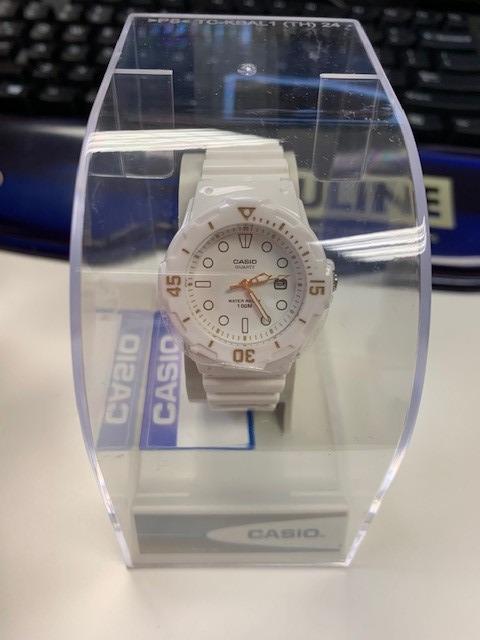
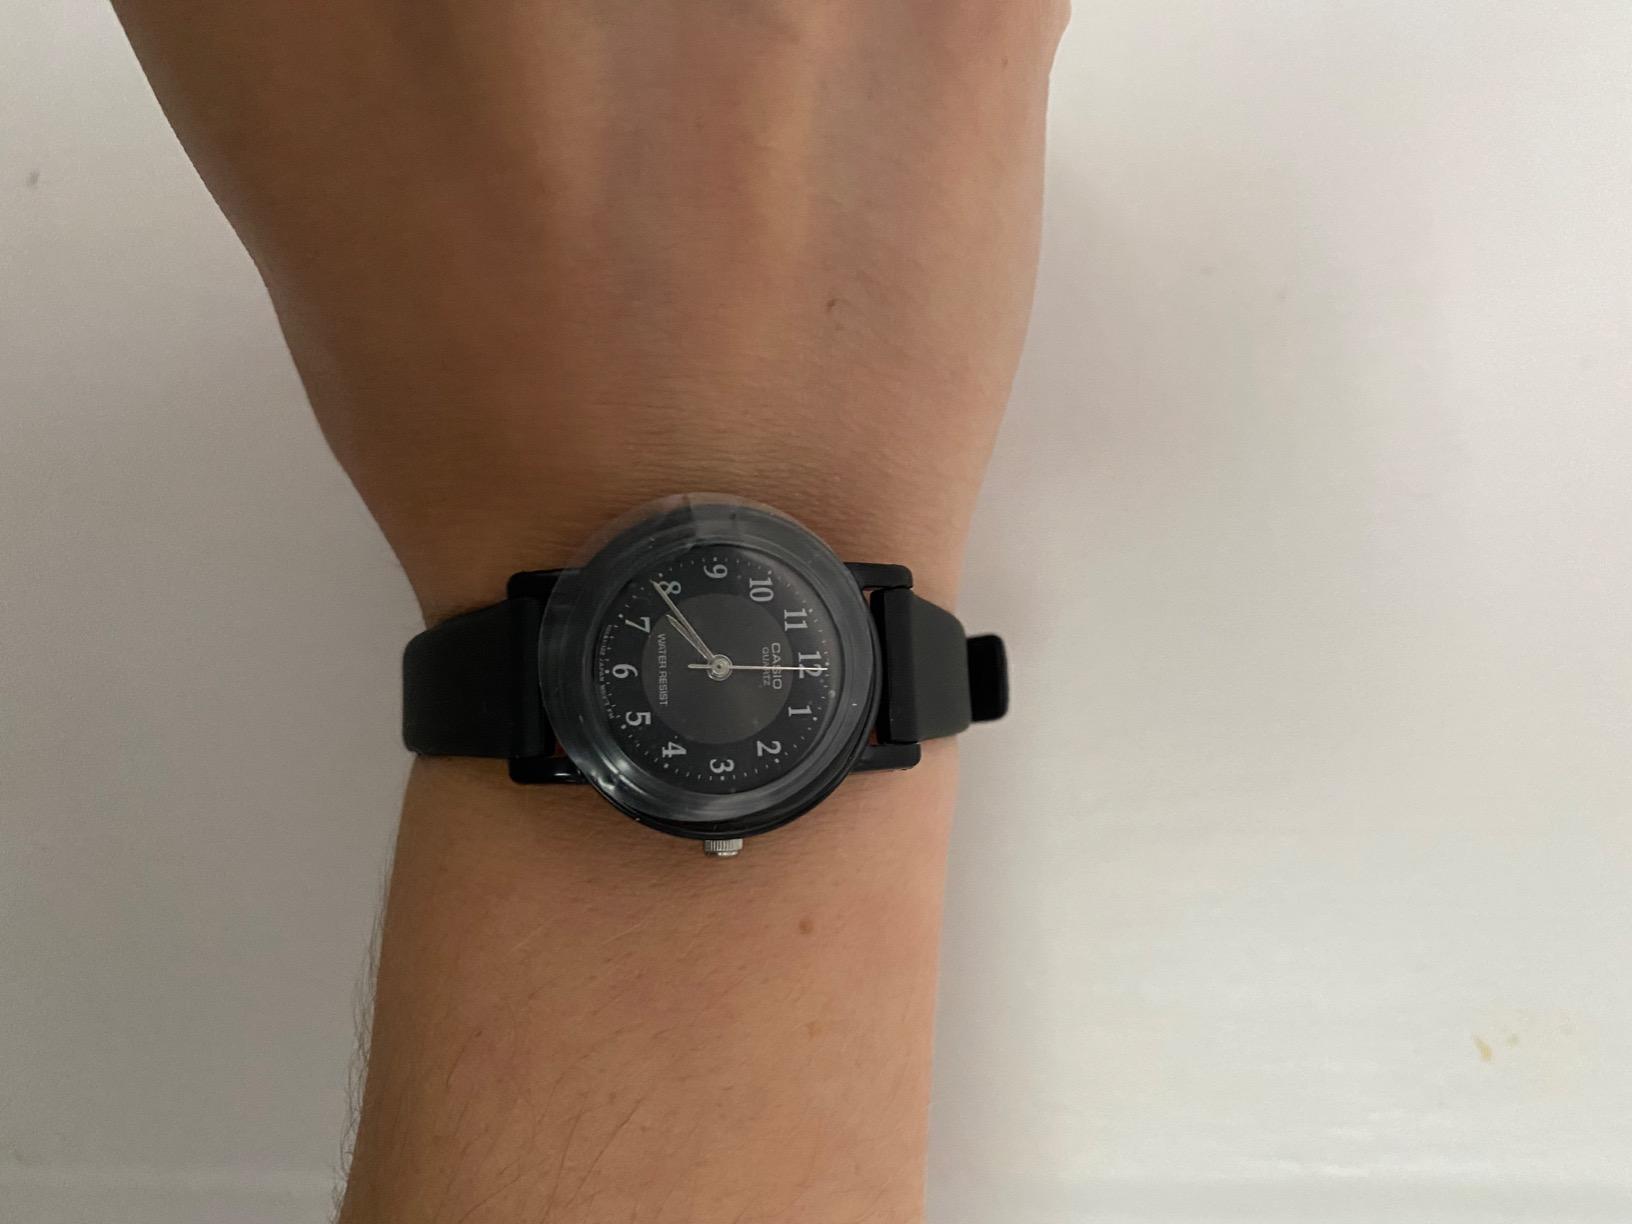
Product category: accessories_watch
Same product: no